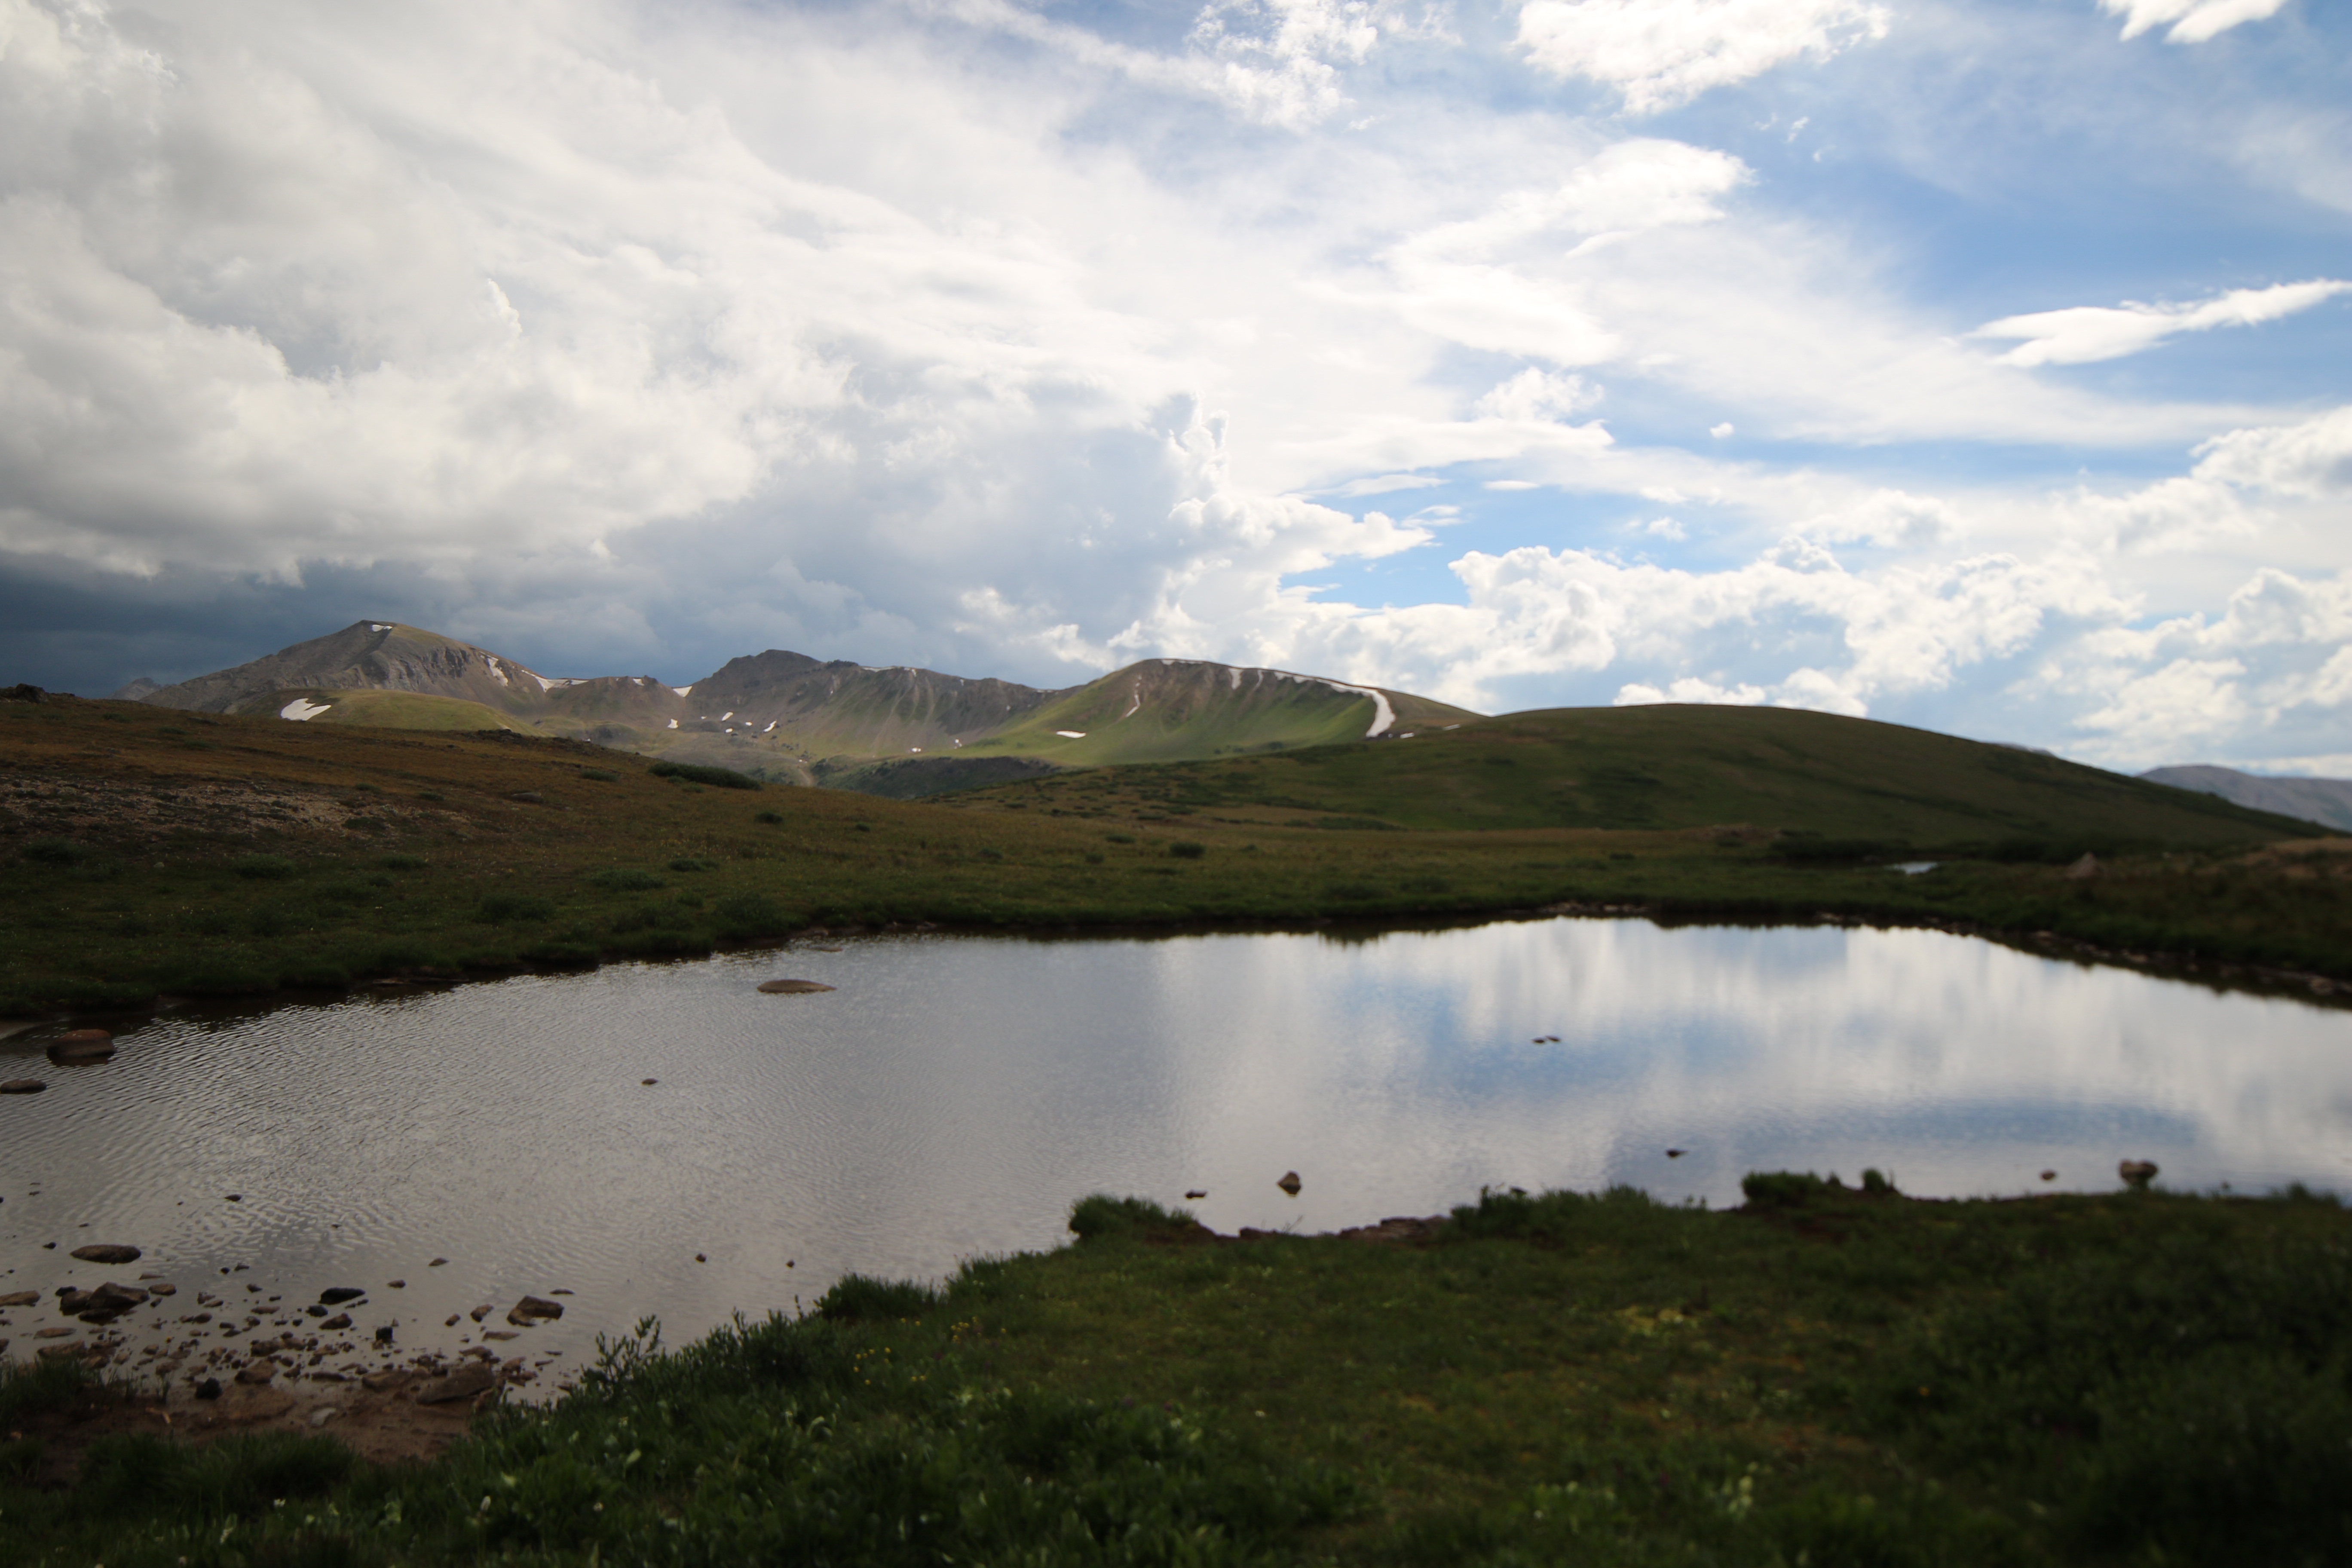
landscape, tree, water, nature, wilderness, mountain, cloud, sky, hill, lake, river, mountain range, reflection, reservoir, highland, body of water, wetland, plateau, fell, loch, atmospheric phenomenon, mountainous landforms